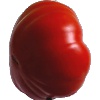
Label: Tomato 3